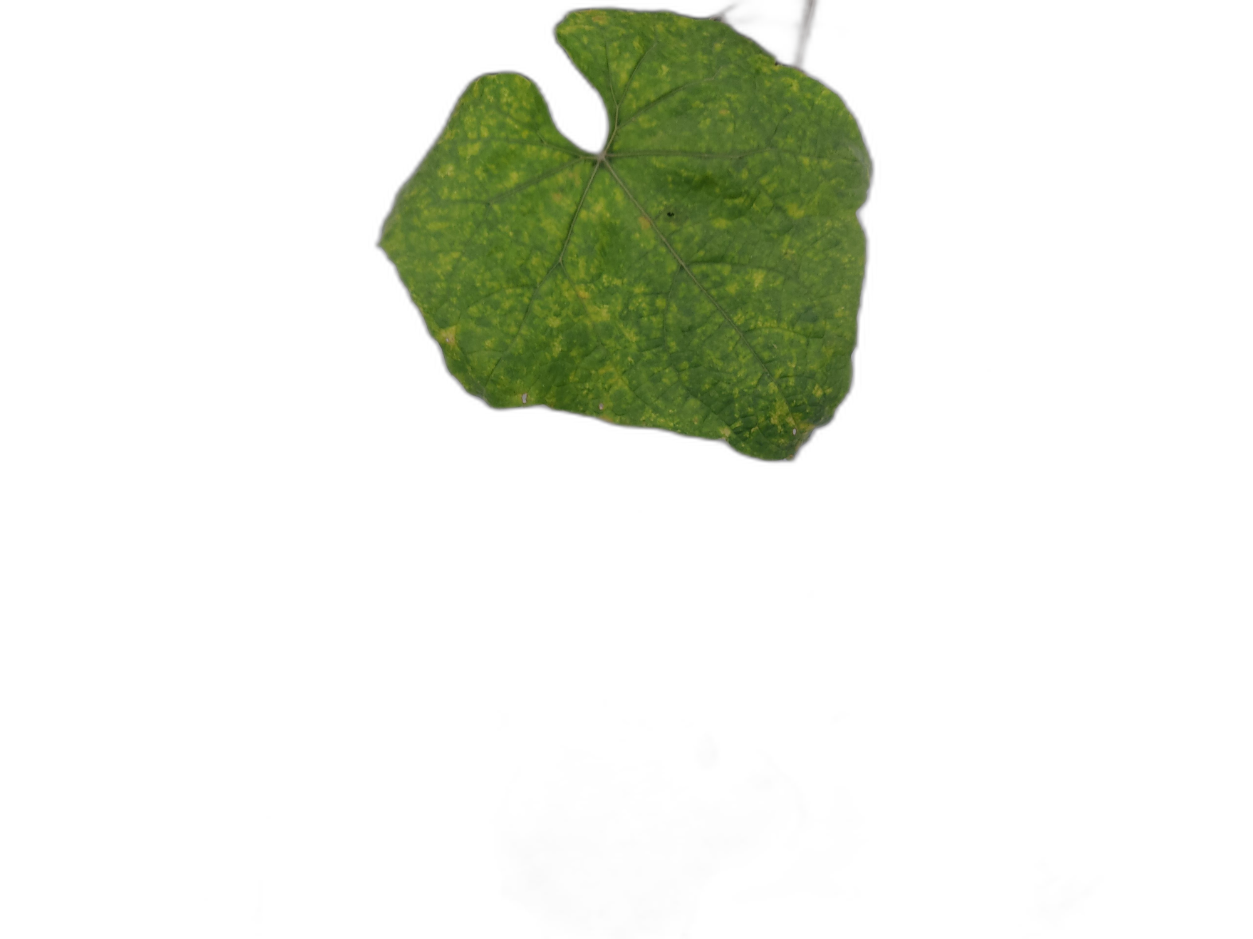
Crop: Zucchini
Label: Healthy